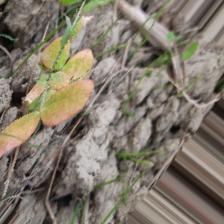
Label: Lentil Rust